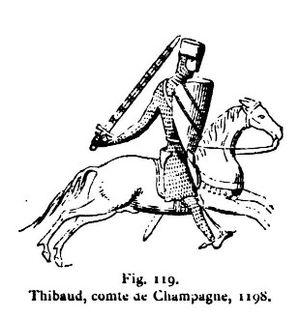
Thibaud III de Champagne, né le 13 mai 1179, est le fils cadet d'Henri Iᵉʳ de Champagne et de Marie de France. Il est mort à Troyes le 24 mai 1201.